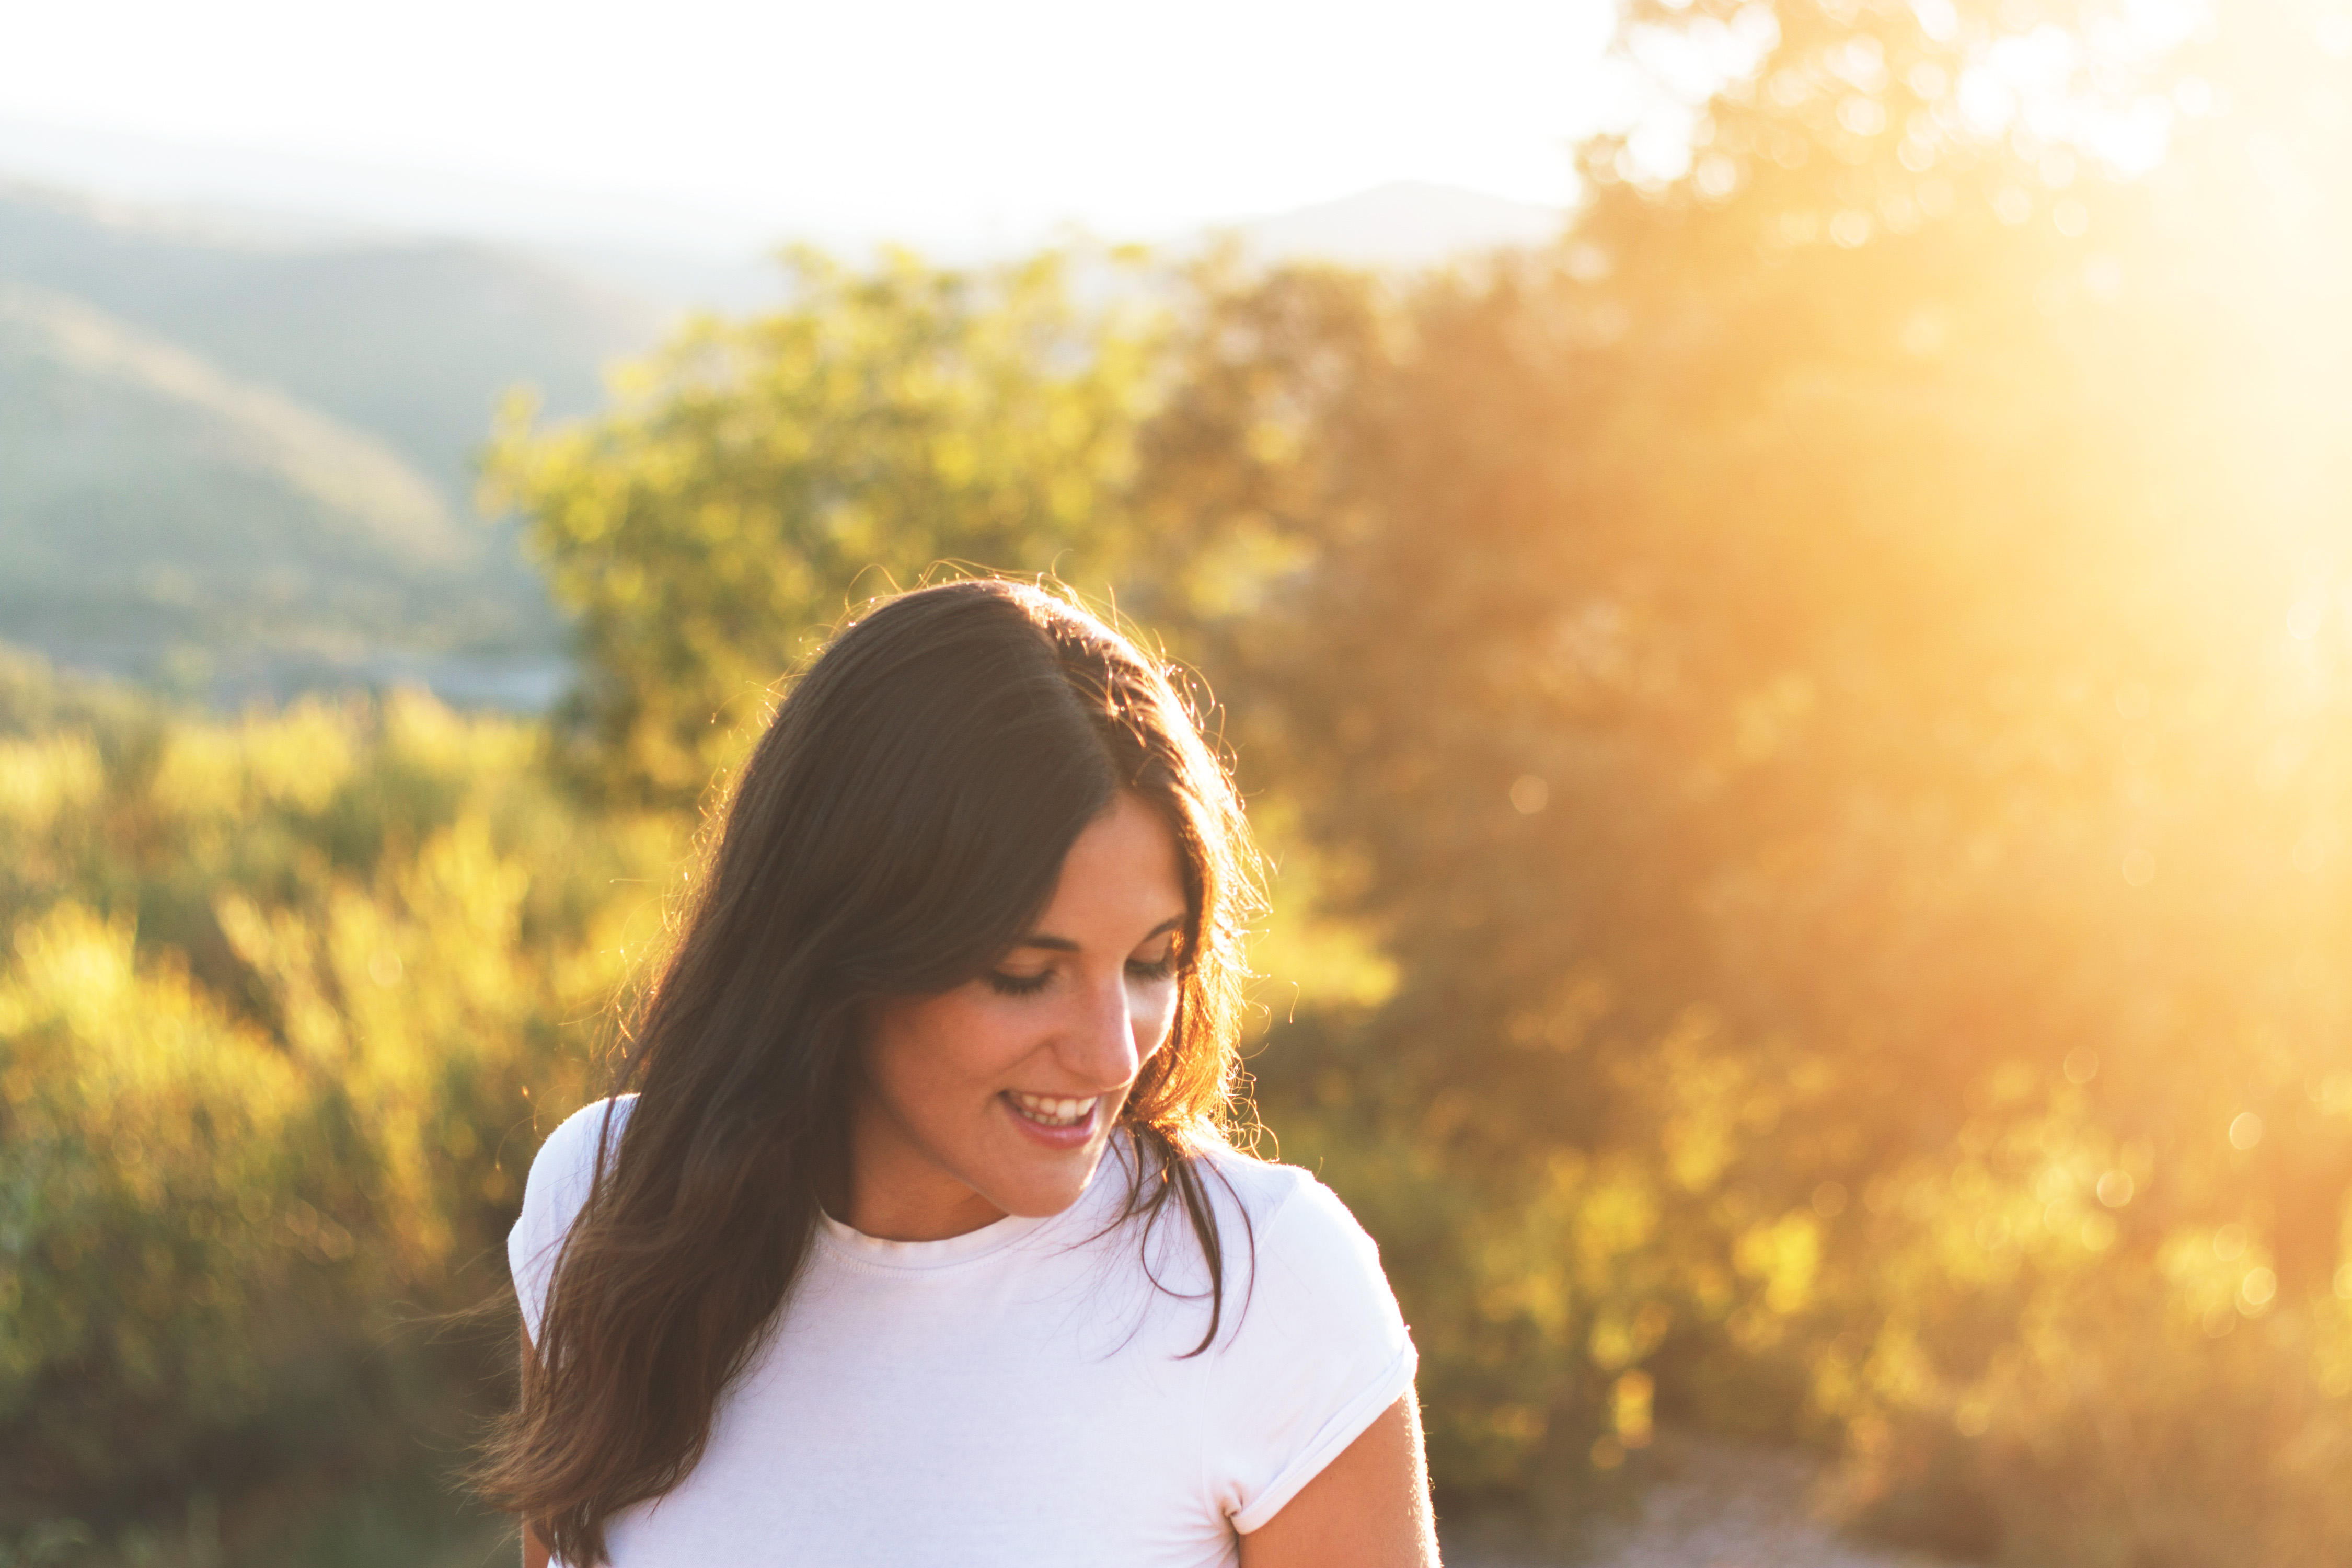
hair, People in nature, photograph, facial expression, sunlight, yellow, backlighting, sky, light, beauty, skin, smile, hairstyle, happy, grass, morning, long hair, summer, photography, eye, lip, shoulder, spring, lens flare, black hair, brown hair, portrait photography, portrait, cloud, photo shoot, dress, plant, sitting, leisure, flash photography, meadow, flower, daydream, grassland